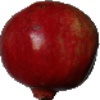
Label: pomegranate